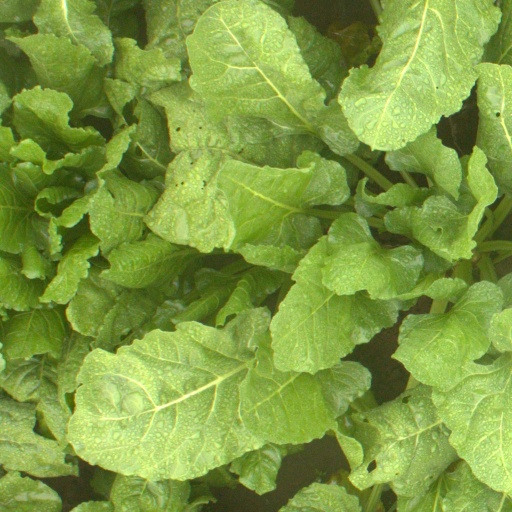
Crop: sugar beet